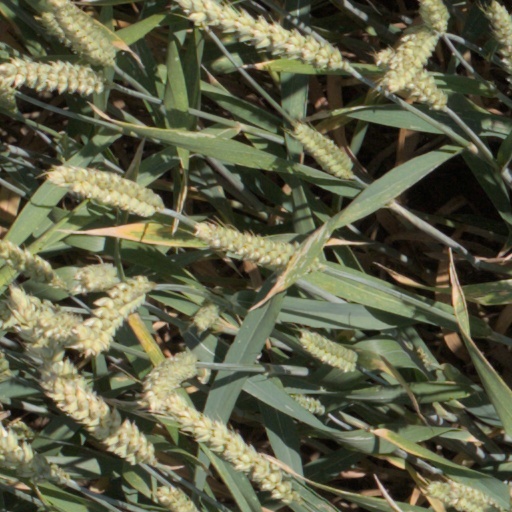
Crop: wheat